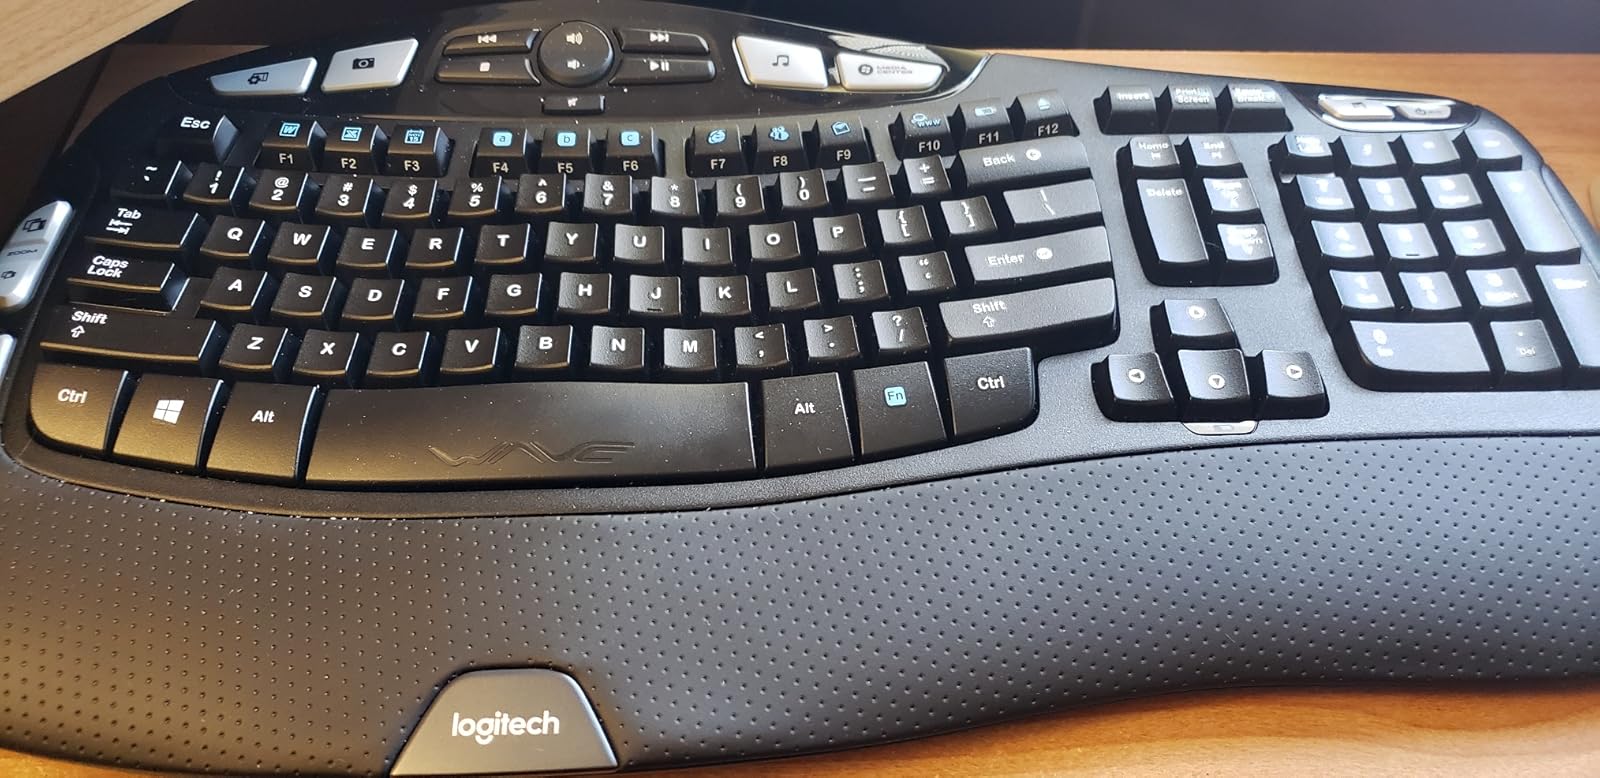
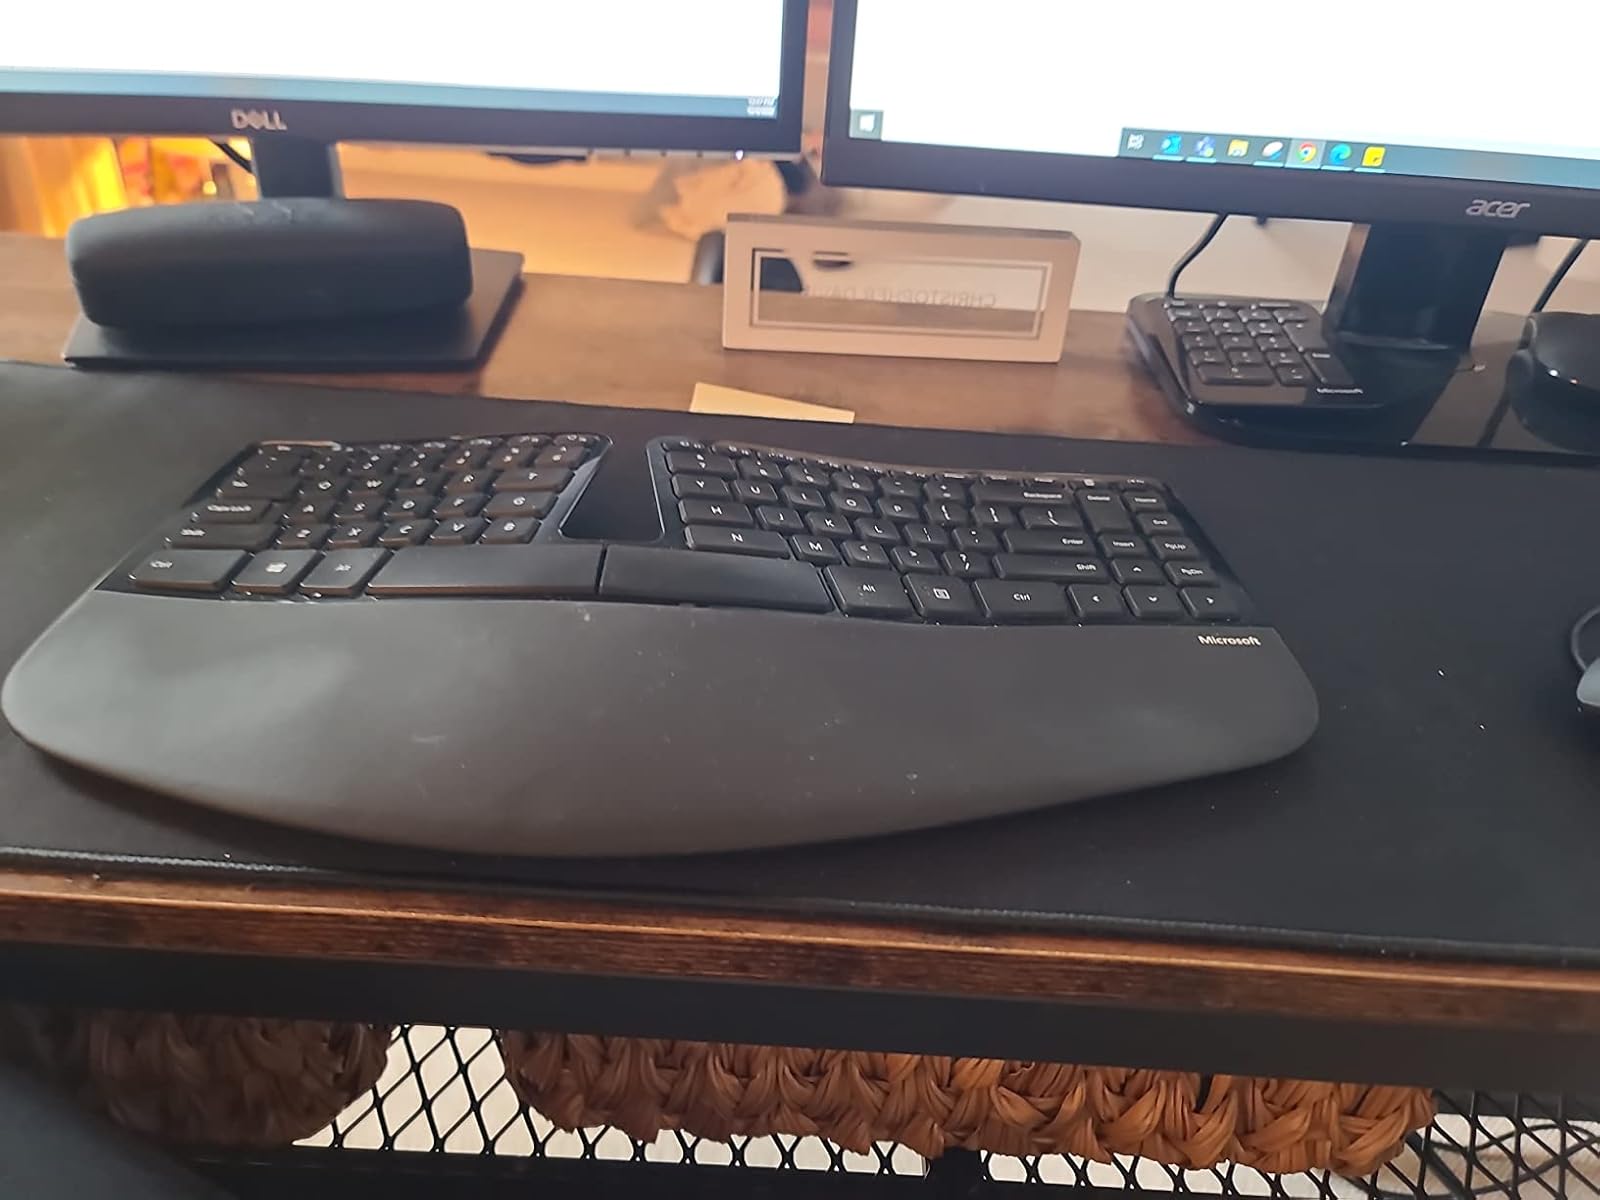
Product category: keyboard
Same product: no